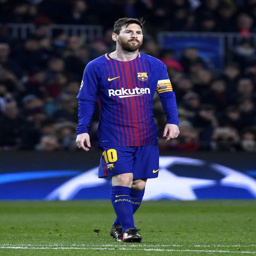
footballer during the group d match .